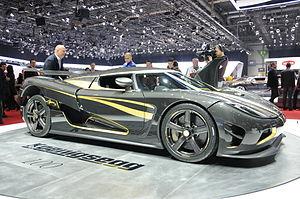
Salon international de l'automobile de Genève 2013
La Koenigsegg Agera S est une supercar du constructeur suédois Koenigsegg produite à partir de 2012. Il s'agit d'une version évoluée de la Koenigsegg Agera, son châssis monocoque extra-léger est constitué de fibre de carbone, d'aluminium en nid d'abeilles et de kevlar ; le toit est amovible.